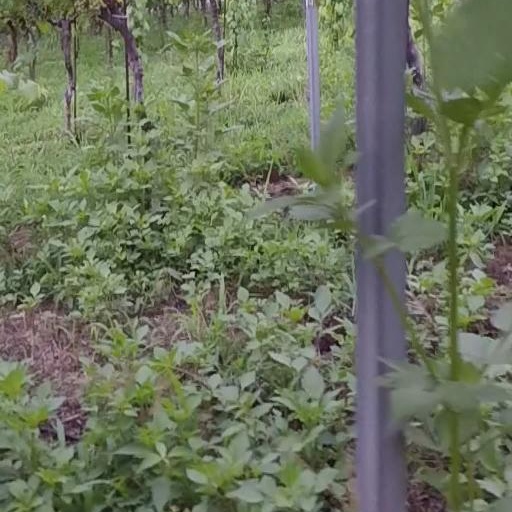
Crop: grape